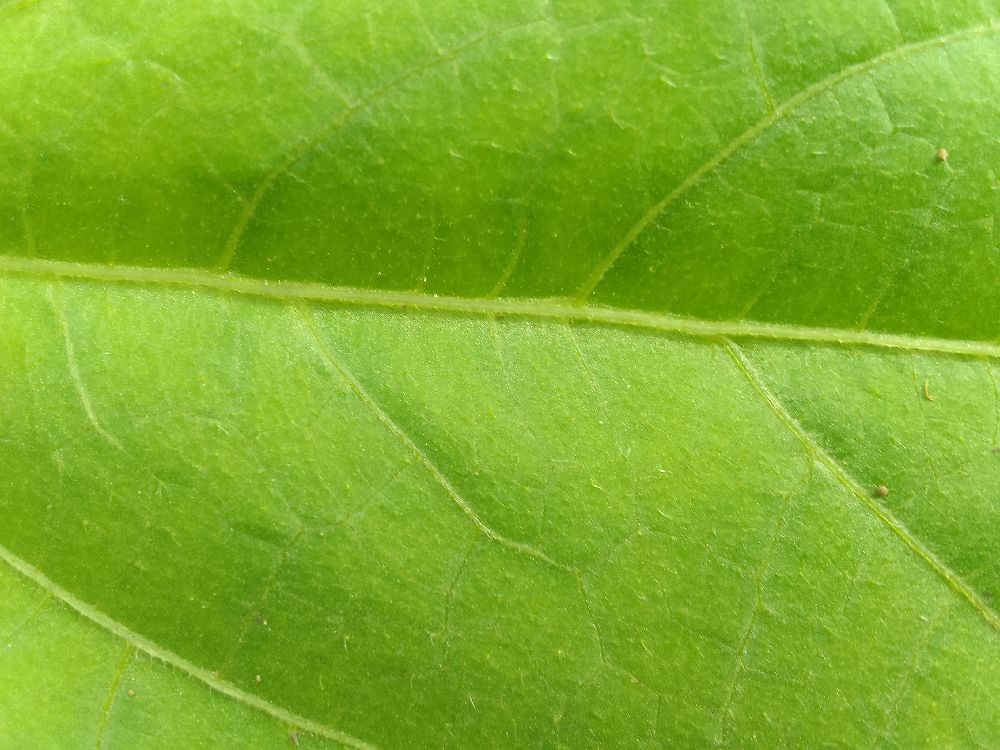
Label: healthy